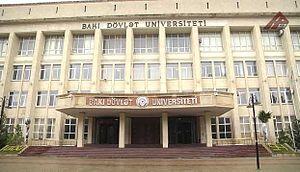
L’université d'État de Bakou - l'UEB est une université publique située à Bakou, en Azerbaïdjan.